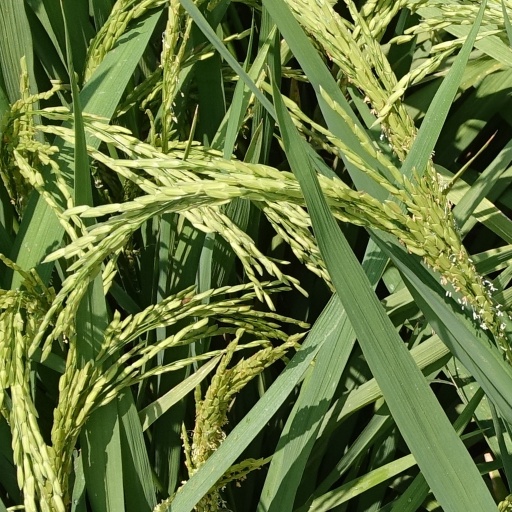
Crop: rice